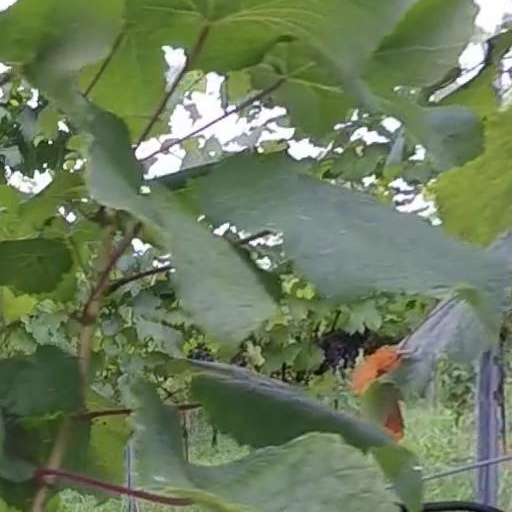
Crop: grape